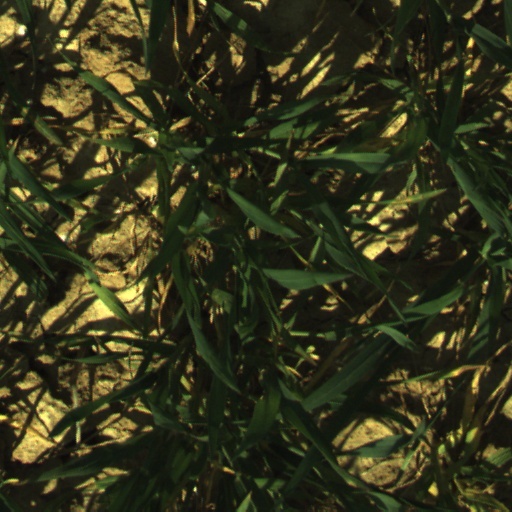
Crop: wheat